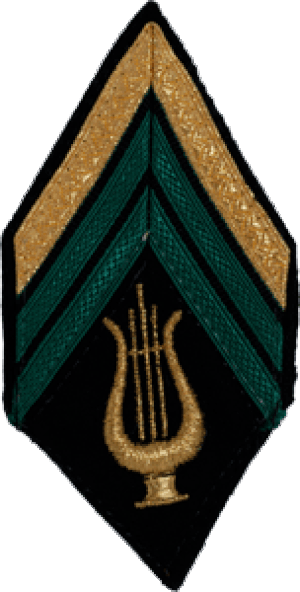
La musique de la Légion étrangère, autrefois appelée « Musique principale de la Légion étrangère » est une formation musicale de l'armée française composée de légionnaires.